Tatoi Palace

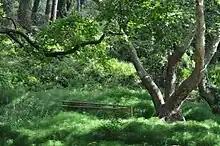
King's Forest.

King George I purchased the estate in 1872, purchasing it with private funds he had brought from Denmark.